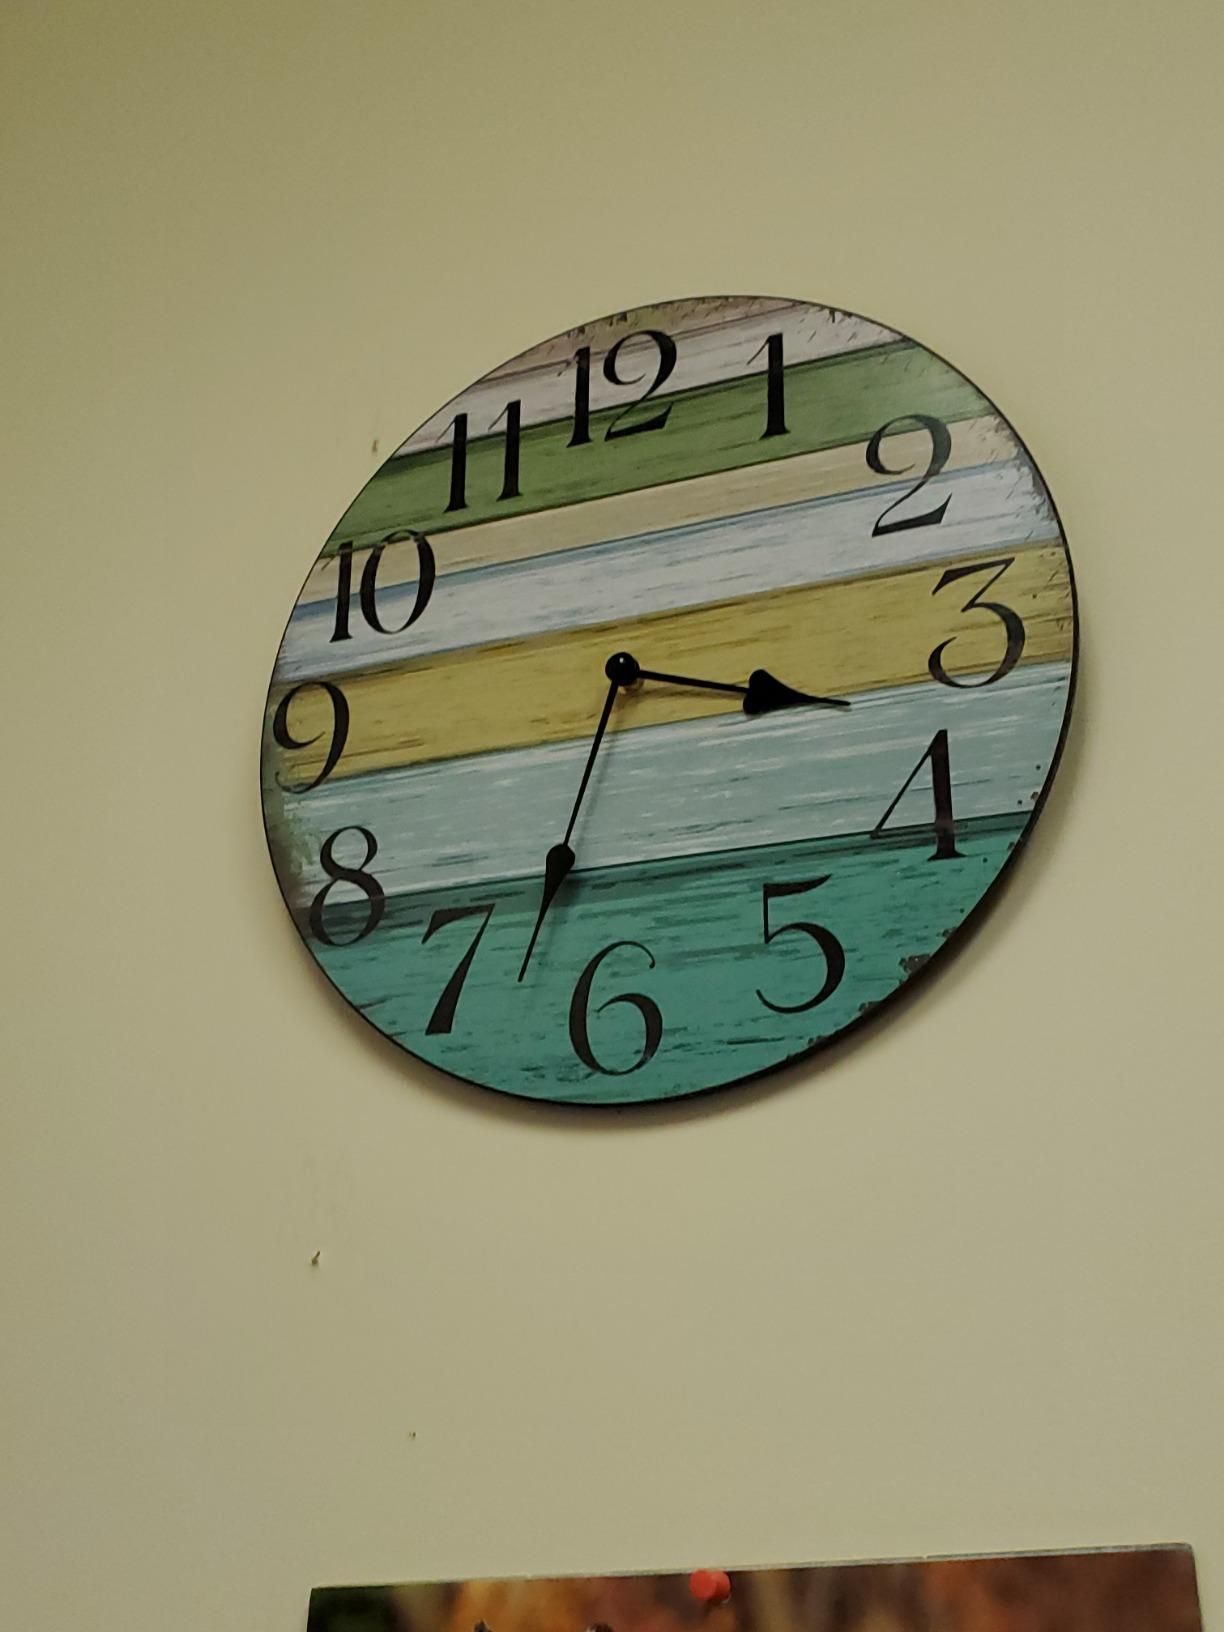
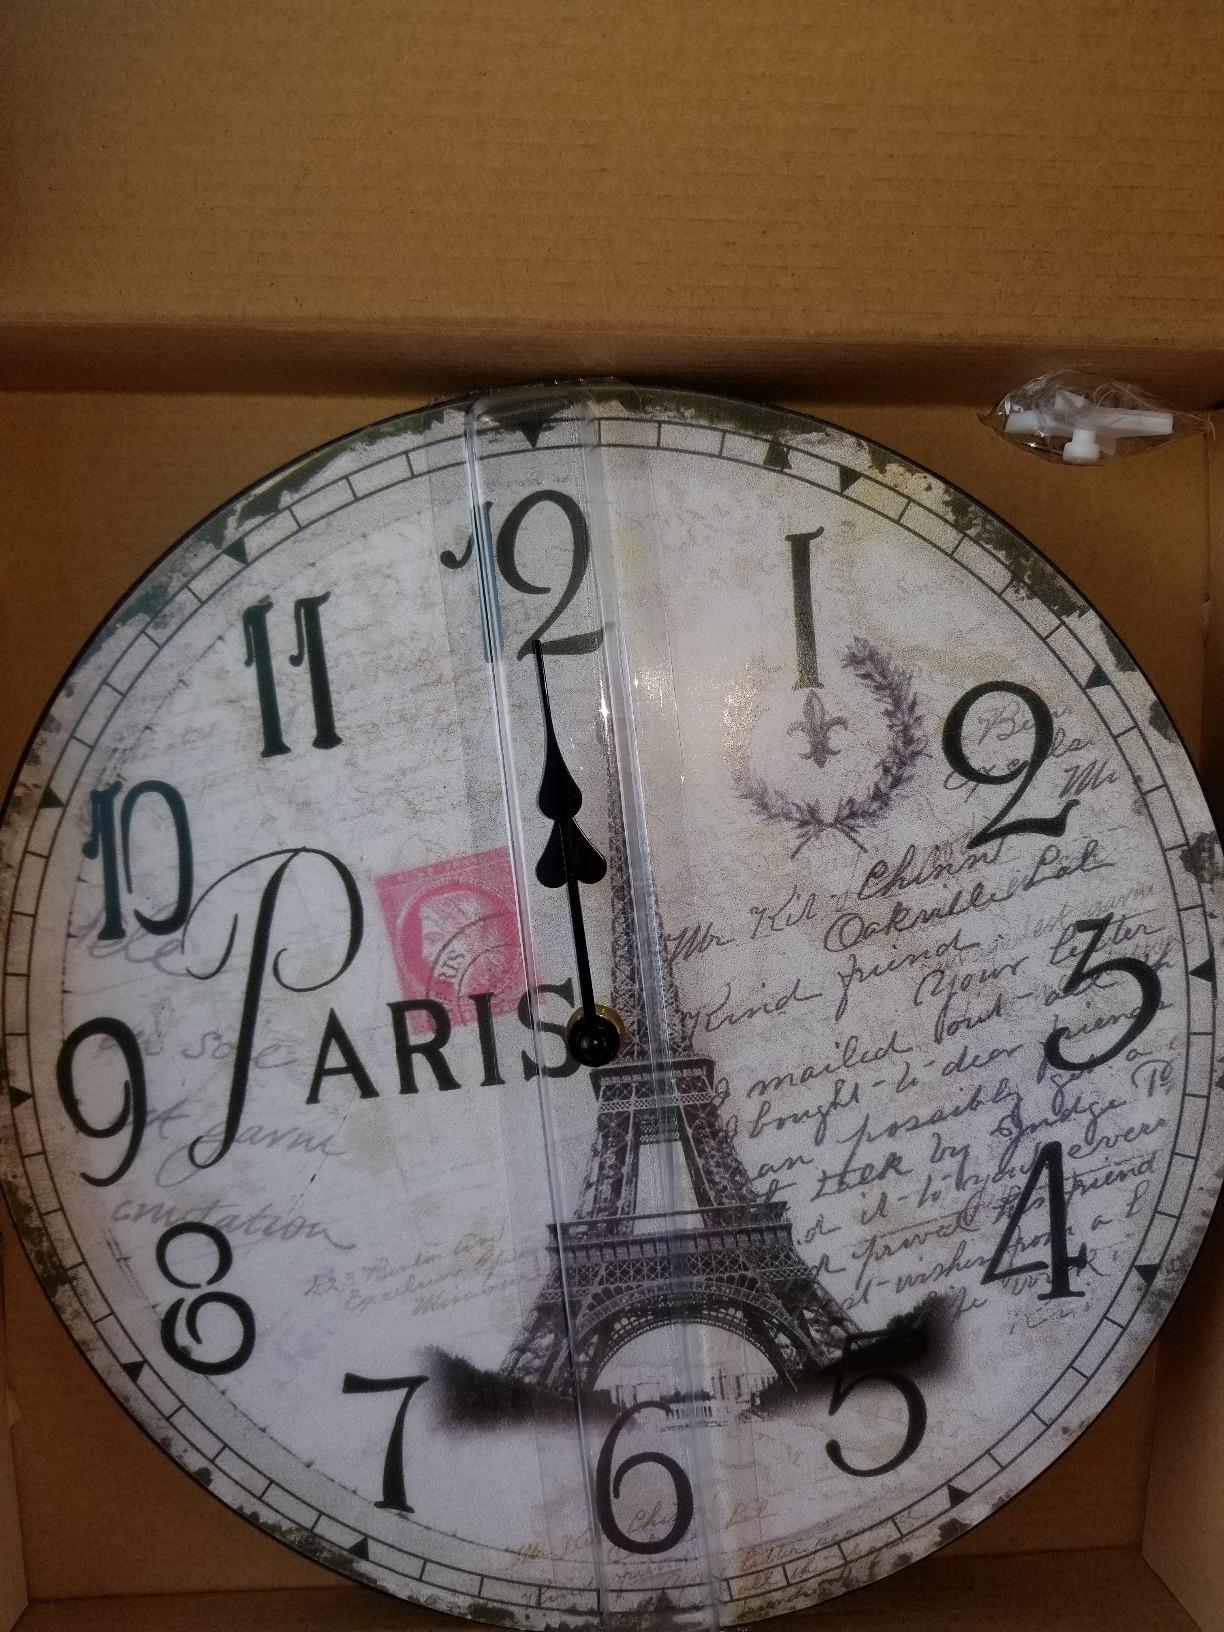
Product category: clock
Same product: no